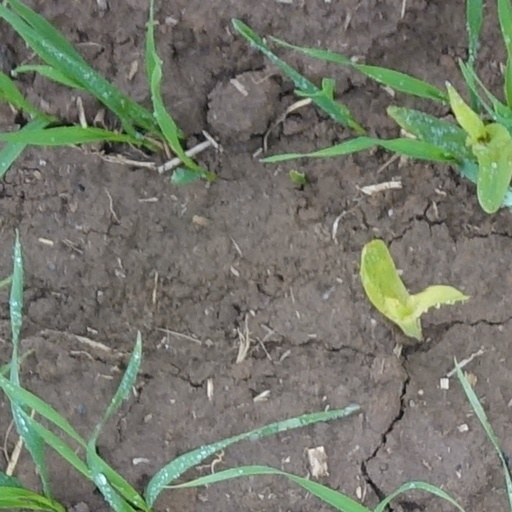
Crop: wheat